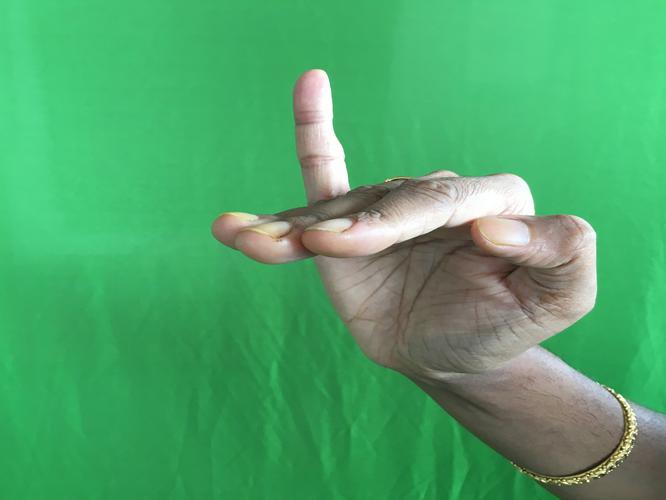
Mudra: Hamsapaksha
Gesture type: double_hand